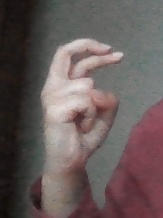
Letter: zay